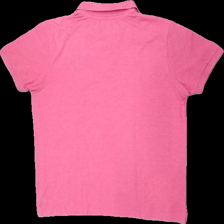
View: back
Type: T-shirt
Category: Men
Brand: Polo
Colors: Pink, Blue, Red, White, Black
Material: 61% polyester 39% bomull
Pattern: Logo print
Cut: C-collar
Size: M
Season: All
Damage: nopprigt
Damage location: middle right
Damage 2: nopprigt
Damage 2 location: middle left
Damage 3: nopprigt
Damage 3 location: top center
Price range: <50
Recommended usage: Export
Description: t-shirt med broderi tryck